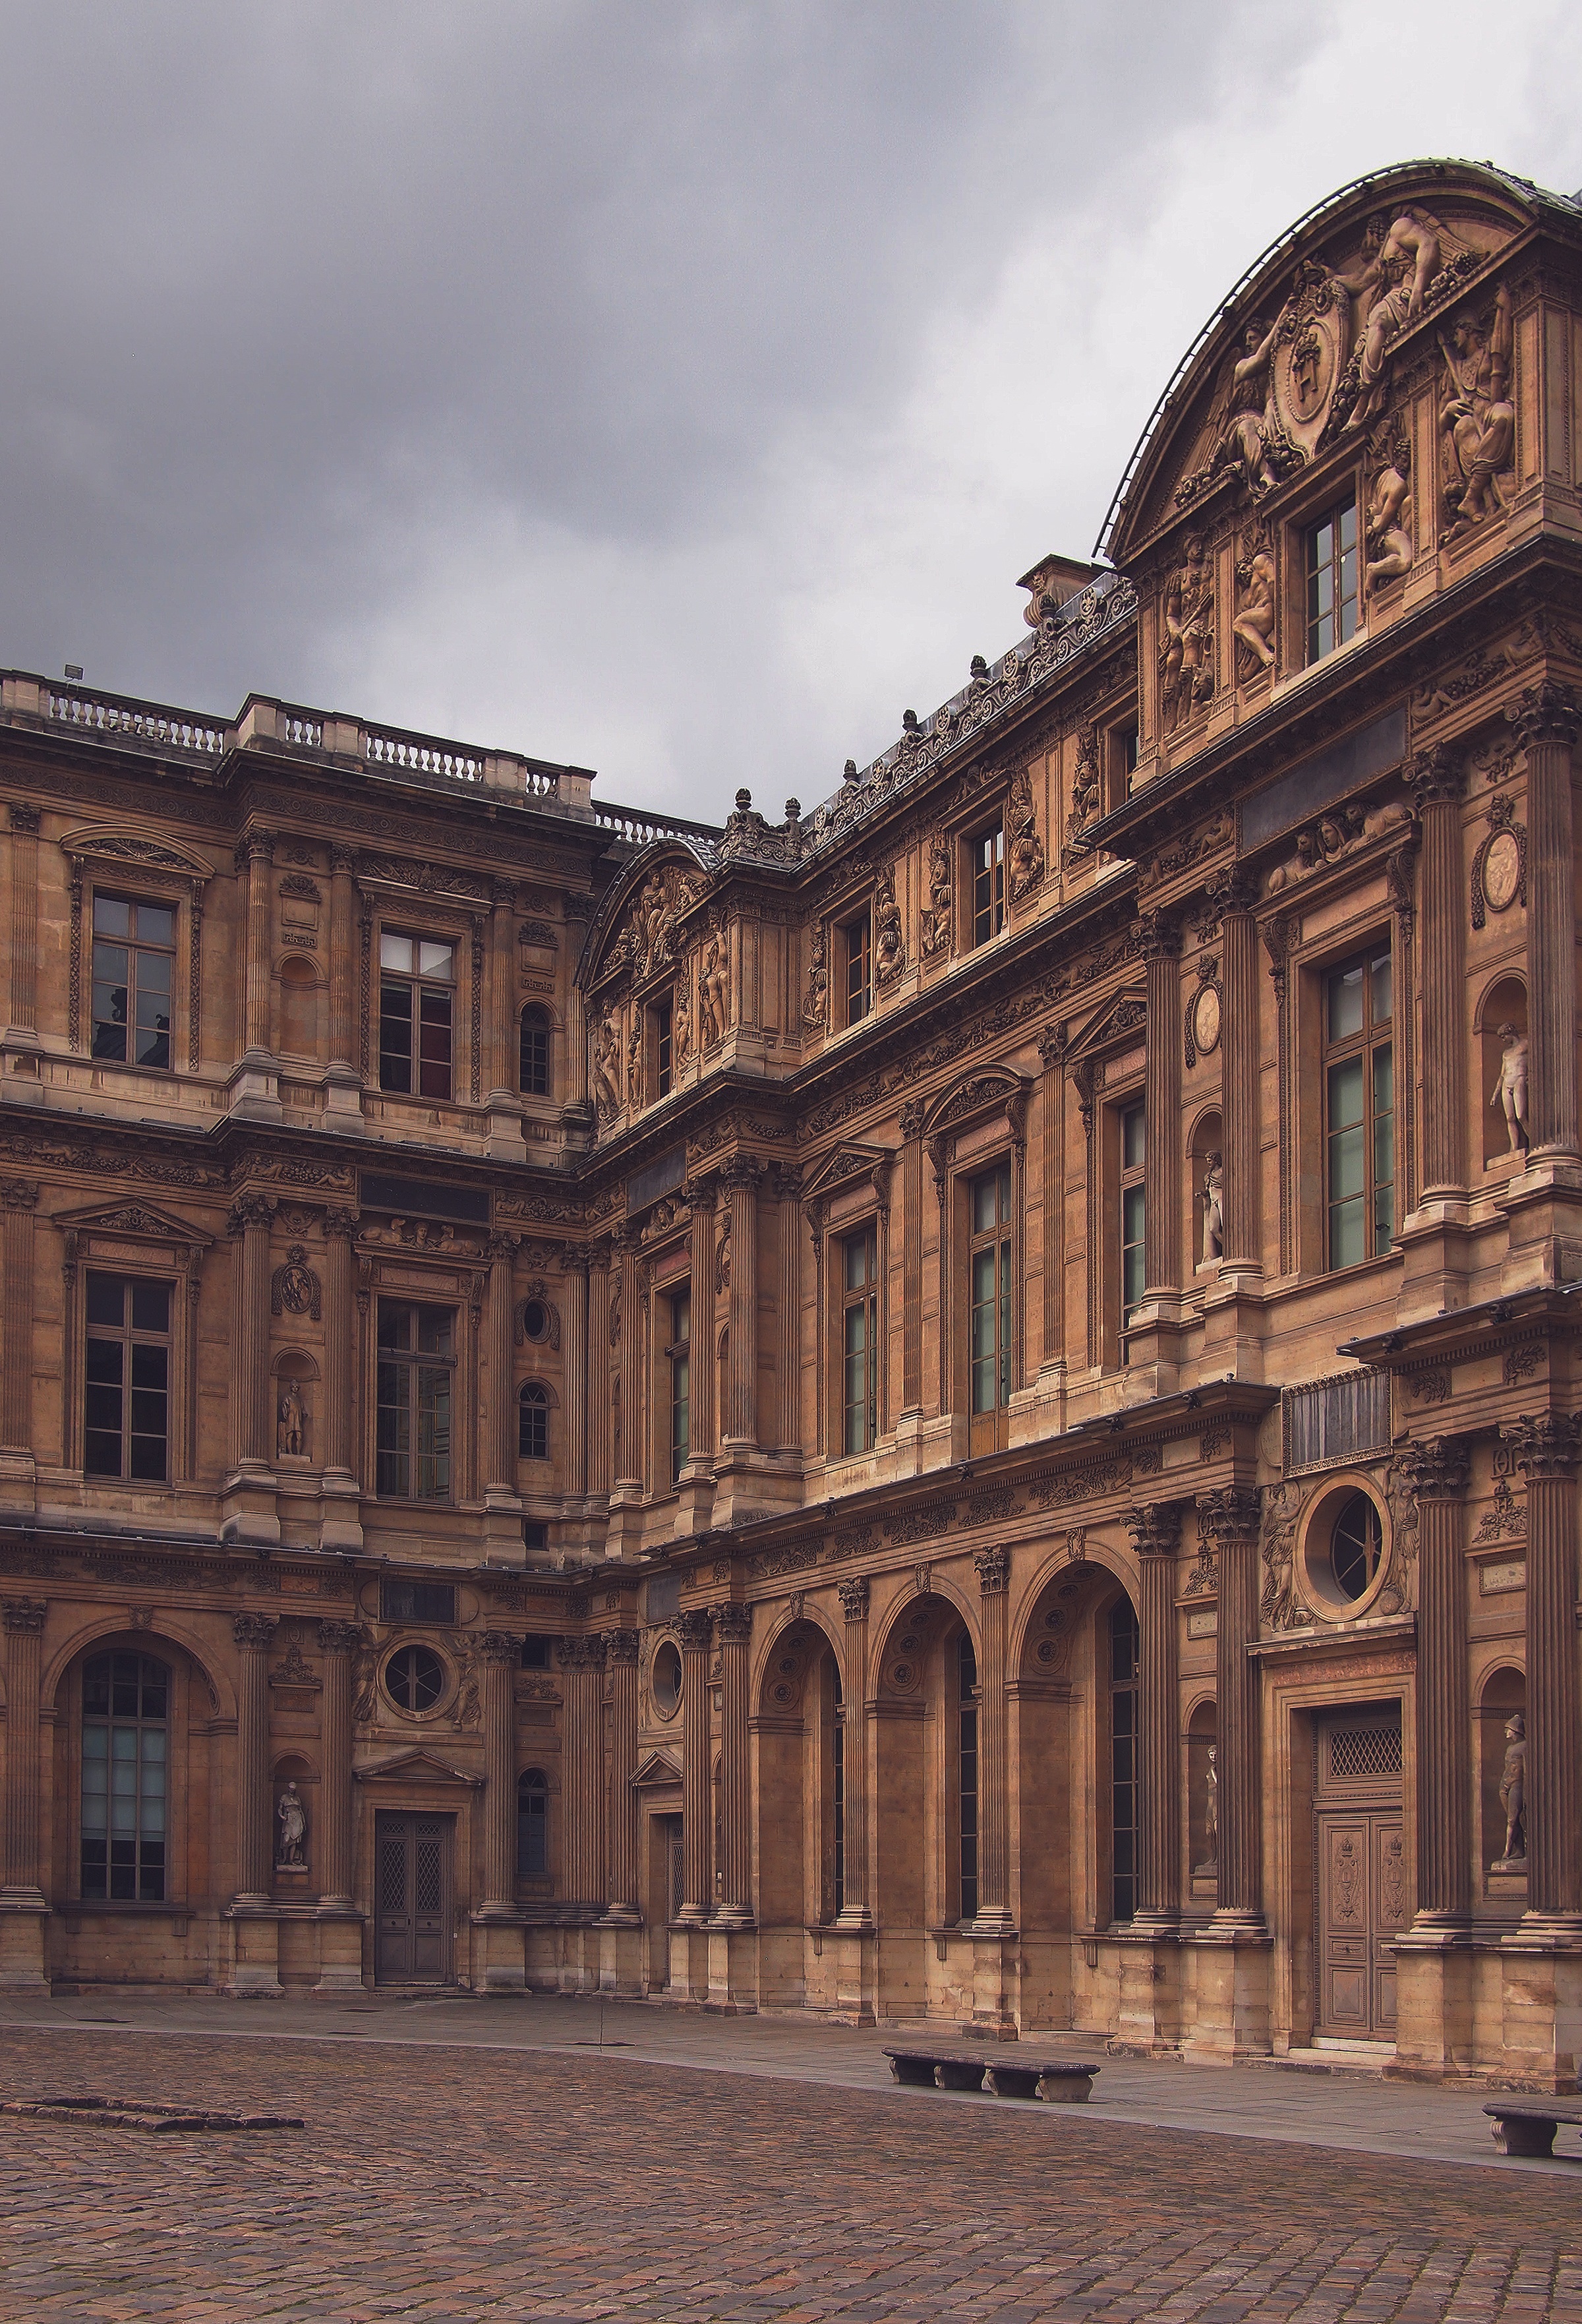
architecture, building, palace, cobblestone, paris, france, arch, landmark, facade, buildings, history, basilica, ancient rome, ancient history, human settlement, ancient roman architecture